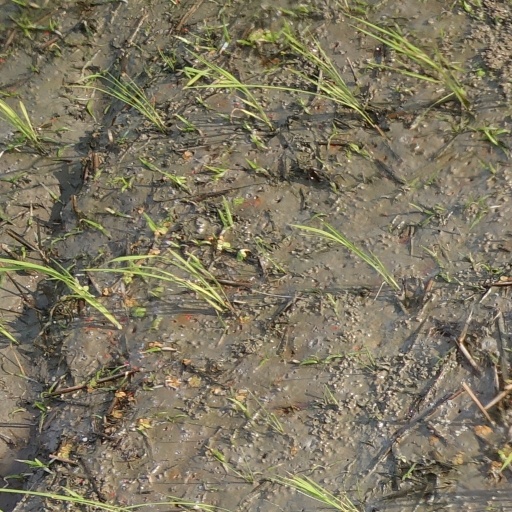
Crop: rice